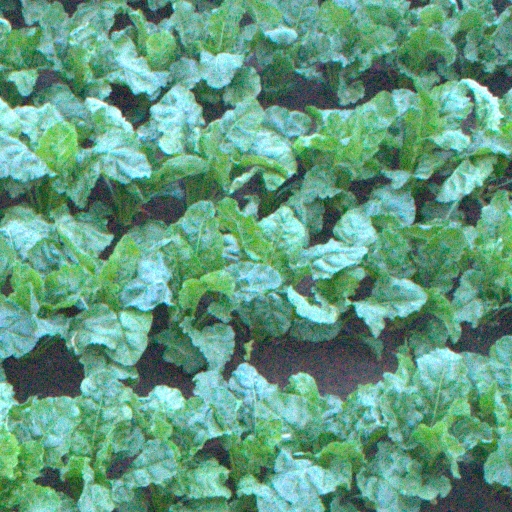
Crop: sugar beet